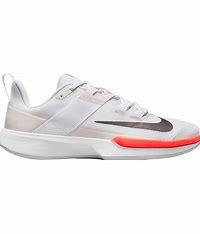
Brand: Nike
Model: Court Vapor Lite